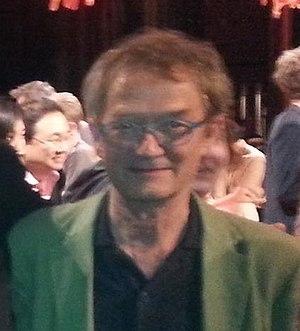
Georges Schwizgebel au festival international du film d'animation d'Annecy 2017
Georges Schwizgebel est un animateur de cinéma d'animation suisse, né en 1944 à Reconvilier, dans le Canton de Berne. Il est une des grandes figures du cinéma d'animation suisse. Son style est marqué par une approche picturale forte et la place prépondérante qu'il fait à la musique.